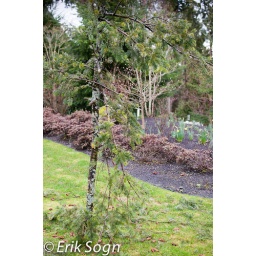
This tree branch flew off of those trees in the background, and landed vertically in the grass!